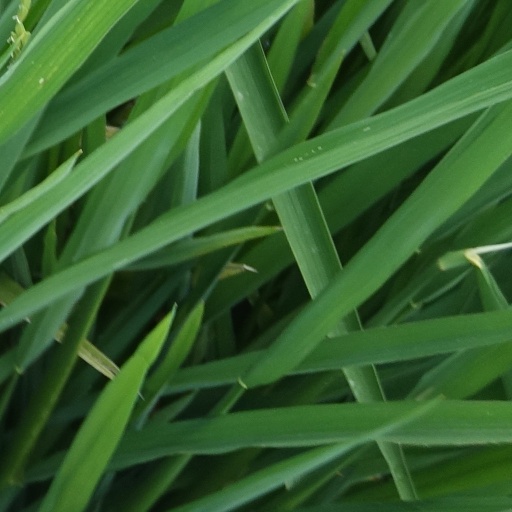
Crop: rice